Cantu a tenore

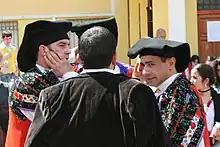
Canto a tenore in Oliena, Sardinia

The is a style of polyphonic folk singing characteristic of the island of Sardinia (Italy's second largest island), particularly the region of Barbagia, though some other Sardinian sub-regions bear examples of such tradition.